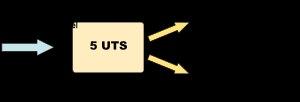
Le cycle du combustible nucléaire en France est l'ensemble des opérations destinées à fournir du combustible aux réacteurs nucléaires français puis à gérer le combustible irradié. Ces opérations comprennent : l'extraction du minerai, la concentration en uranium, la conversion, l'enrichissement, la fabrication du combustible, son irradiation en réacteur, puis son recyclage et enfin la gestion des déchets.